Albert Morris

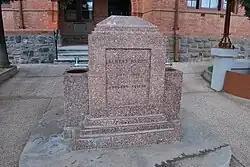
Memorial to Albert Morris, "Nature's Friend"

Albert Morris (13 August 1886 in Bridgetown, South Australia – 9 January 1939, Broken Hill New South Wales) was an acclaimed Australian botanist, landscaper, ecologist, conservationist and developer of arid-zone revegetation techniques that featured natural regeneration . Morris is particularly celebrated for his decisive role in the development of the Broken Hill regeneration area, a pioneering arid-zone natural regeneration project. The regeneration area project exhibited standards and principles characteristic of the contemporary environmental repair practice, ecological restoration. The work of Albert Morris, Margaret Morris and their restoration colleagues significantly influenced the development of New South Wales government soil erosion management policies in the 1940s.